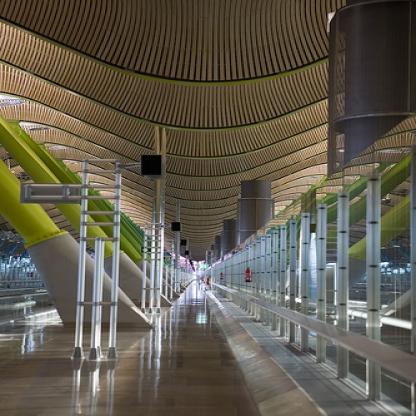
Scene: Indoor